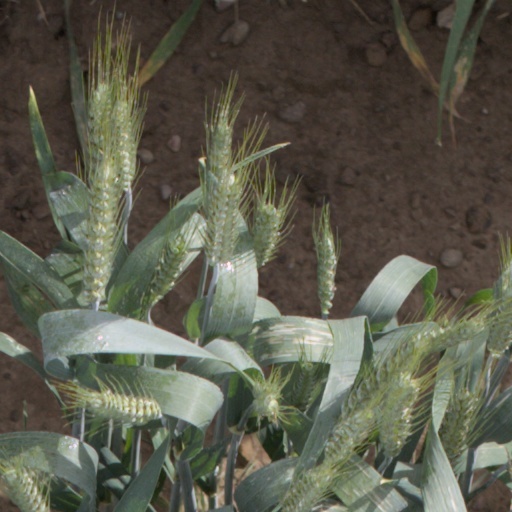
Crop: wheat